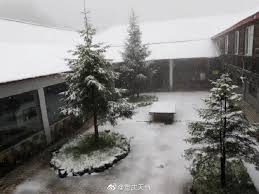
Weather: snow or frosty